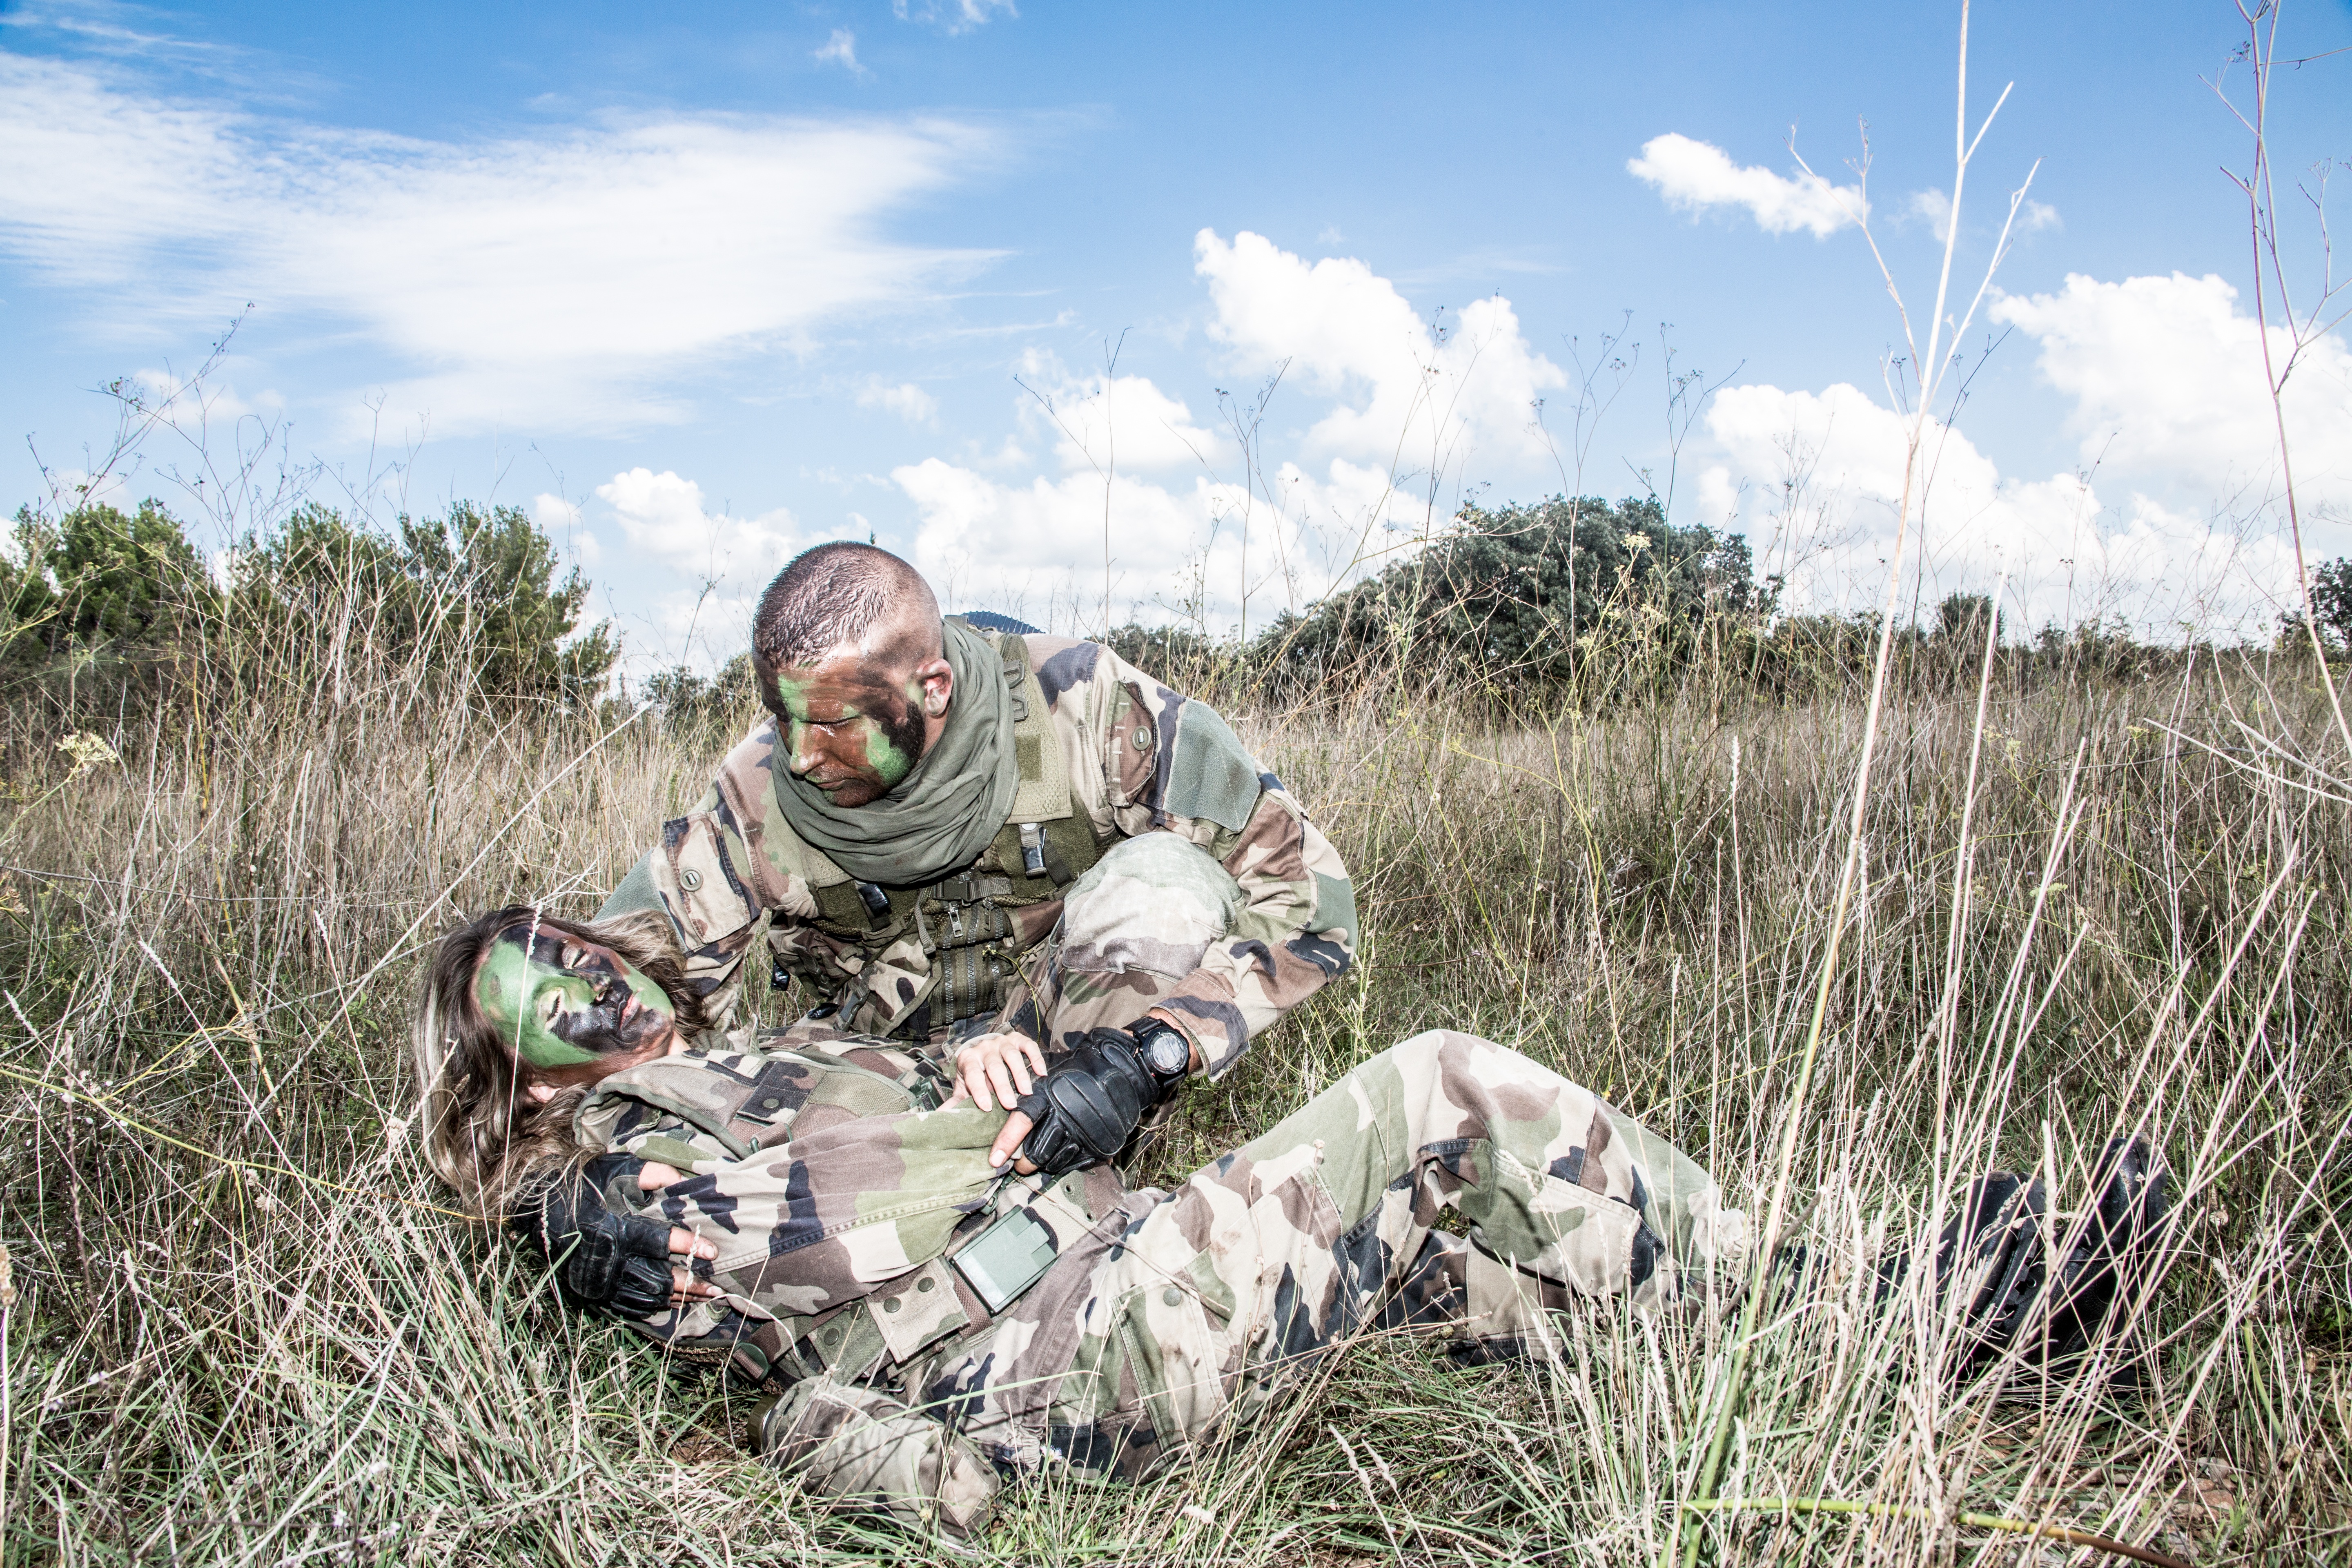
military, soldier, army, men, sports, gun, uniform, hunting, victims, brave, men in uniform, animal sports